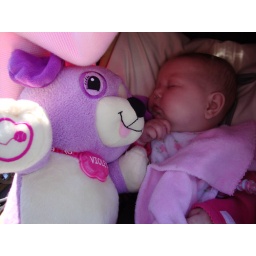
Keeping her calm in her car seat now requires an armada of fuzzy and musical things.